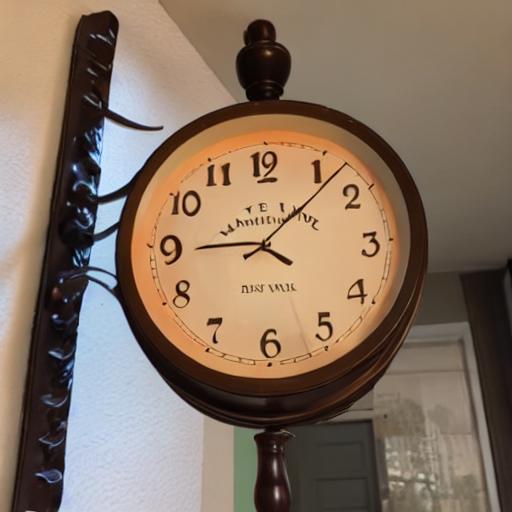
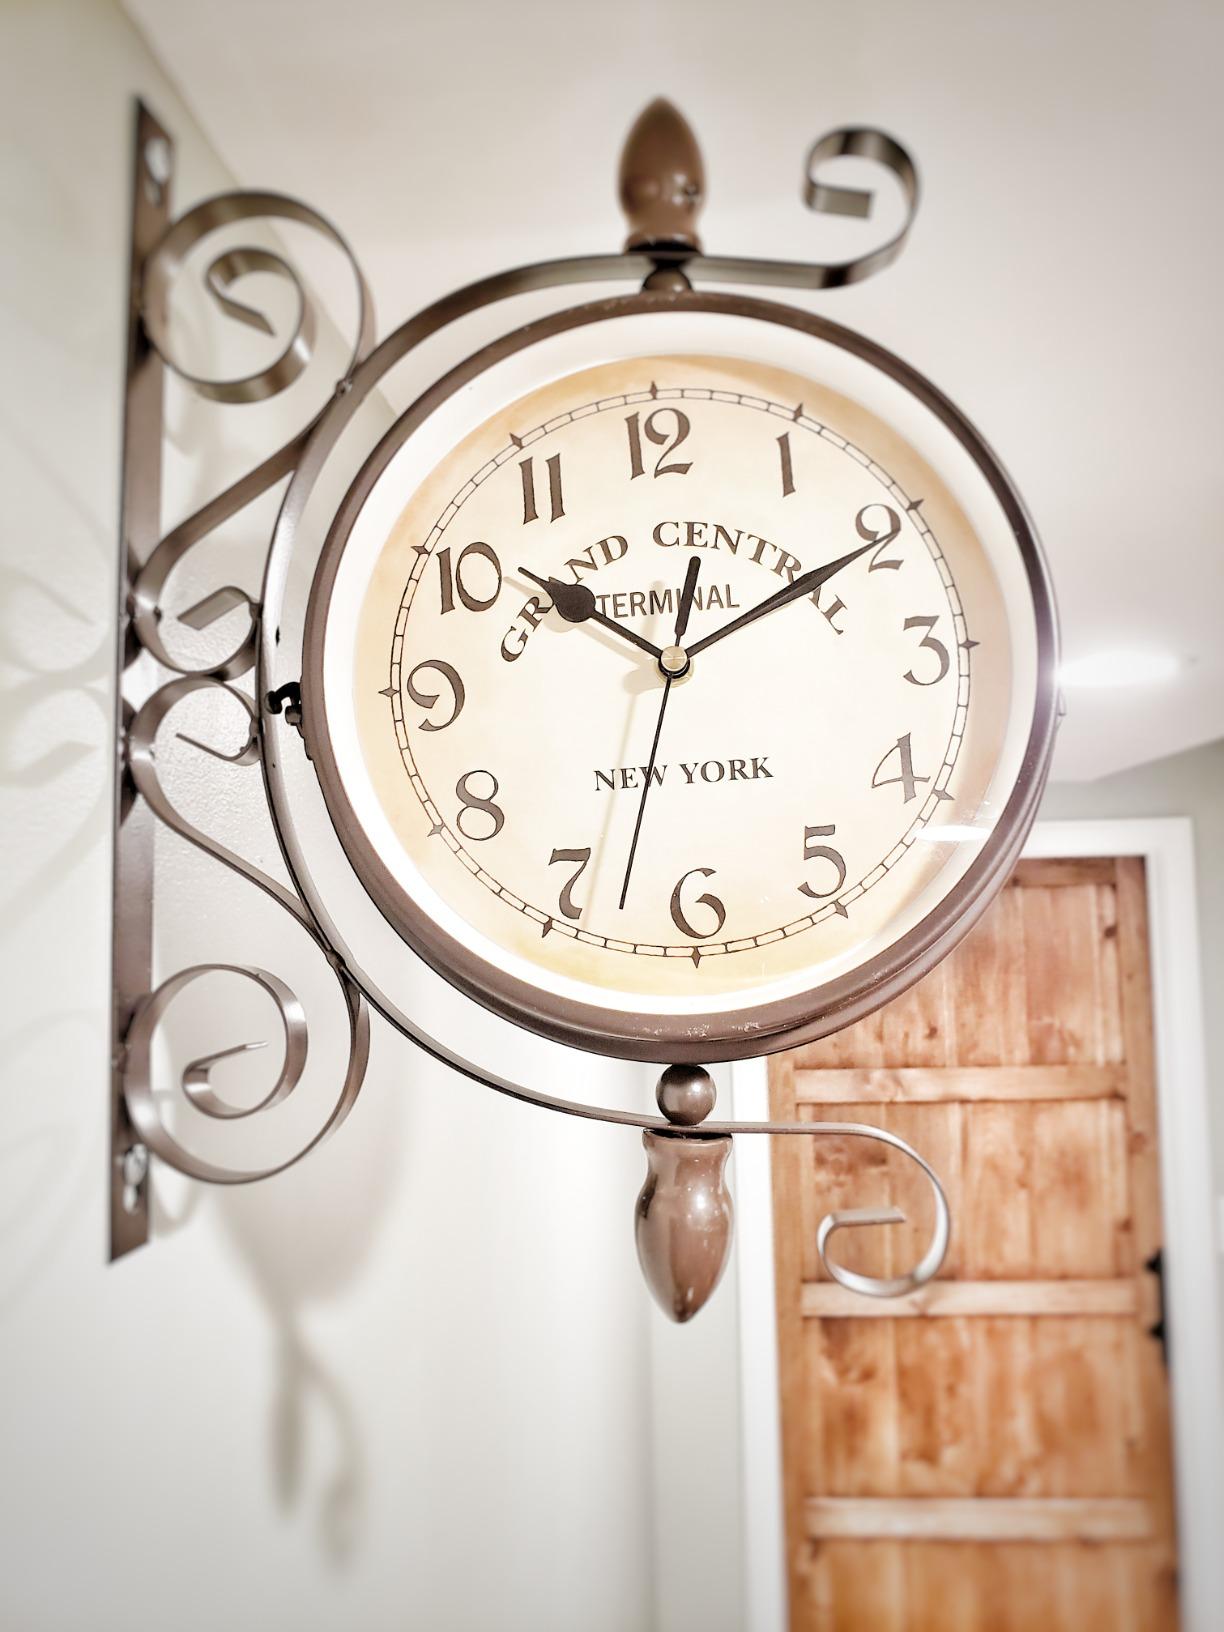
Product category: clock
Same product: no